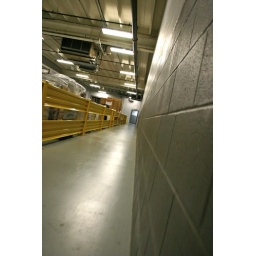
Heading out through the paper storage area.From my visit/press check at the Ivy Hill plant in Louisville, KY.